Quantitative linguistics

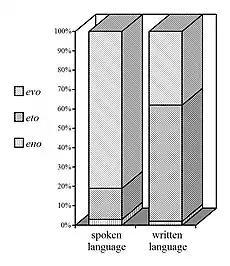
Frequency of demonstratives in Serbo-Croatian

In QL, the concept of law is understood as the class of law hypotheses which have been deduced from theoretical assumptions, are mathematically formulated, are interrelated with other laws in the field, and have sufficiently and successfully been tested on empirical data, i.e. which could not be refuted in spite of much effort to do so. Reinhard Köhler writes about QL laws: